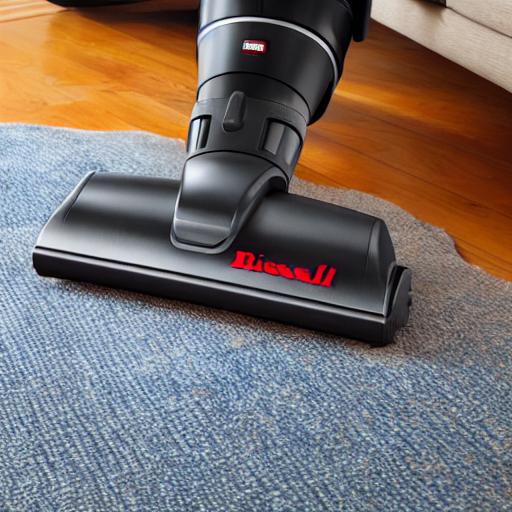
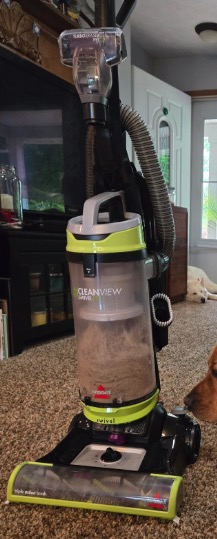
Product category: items_vacuum
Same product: no